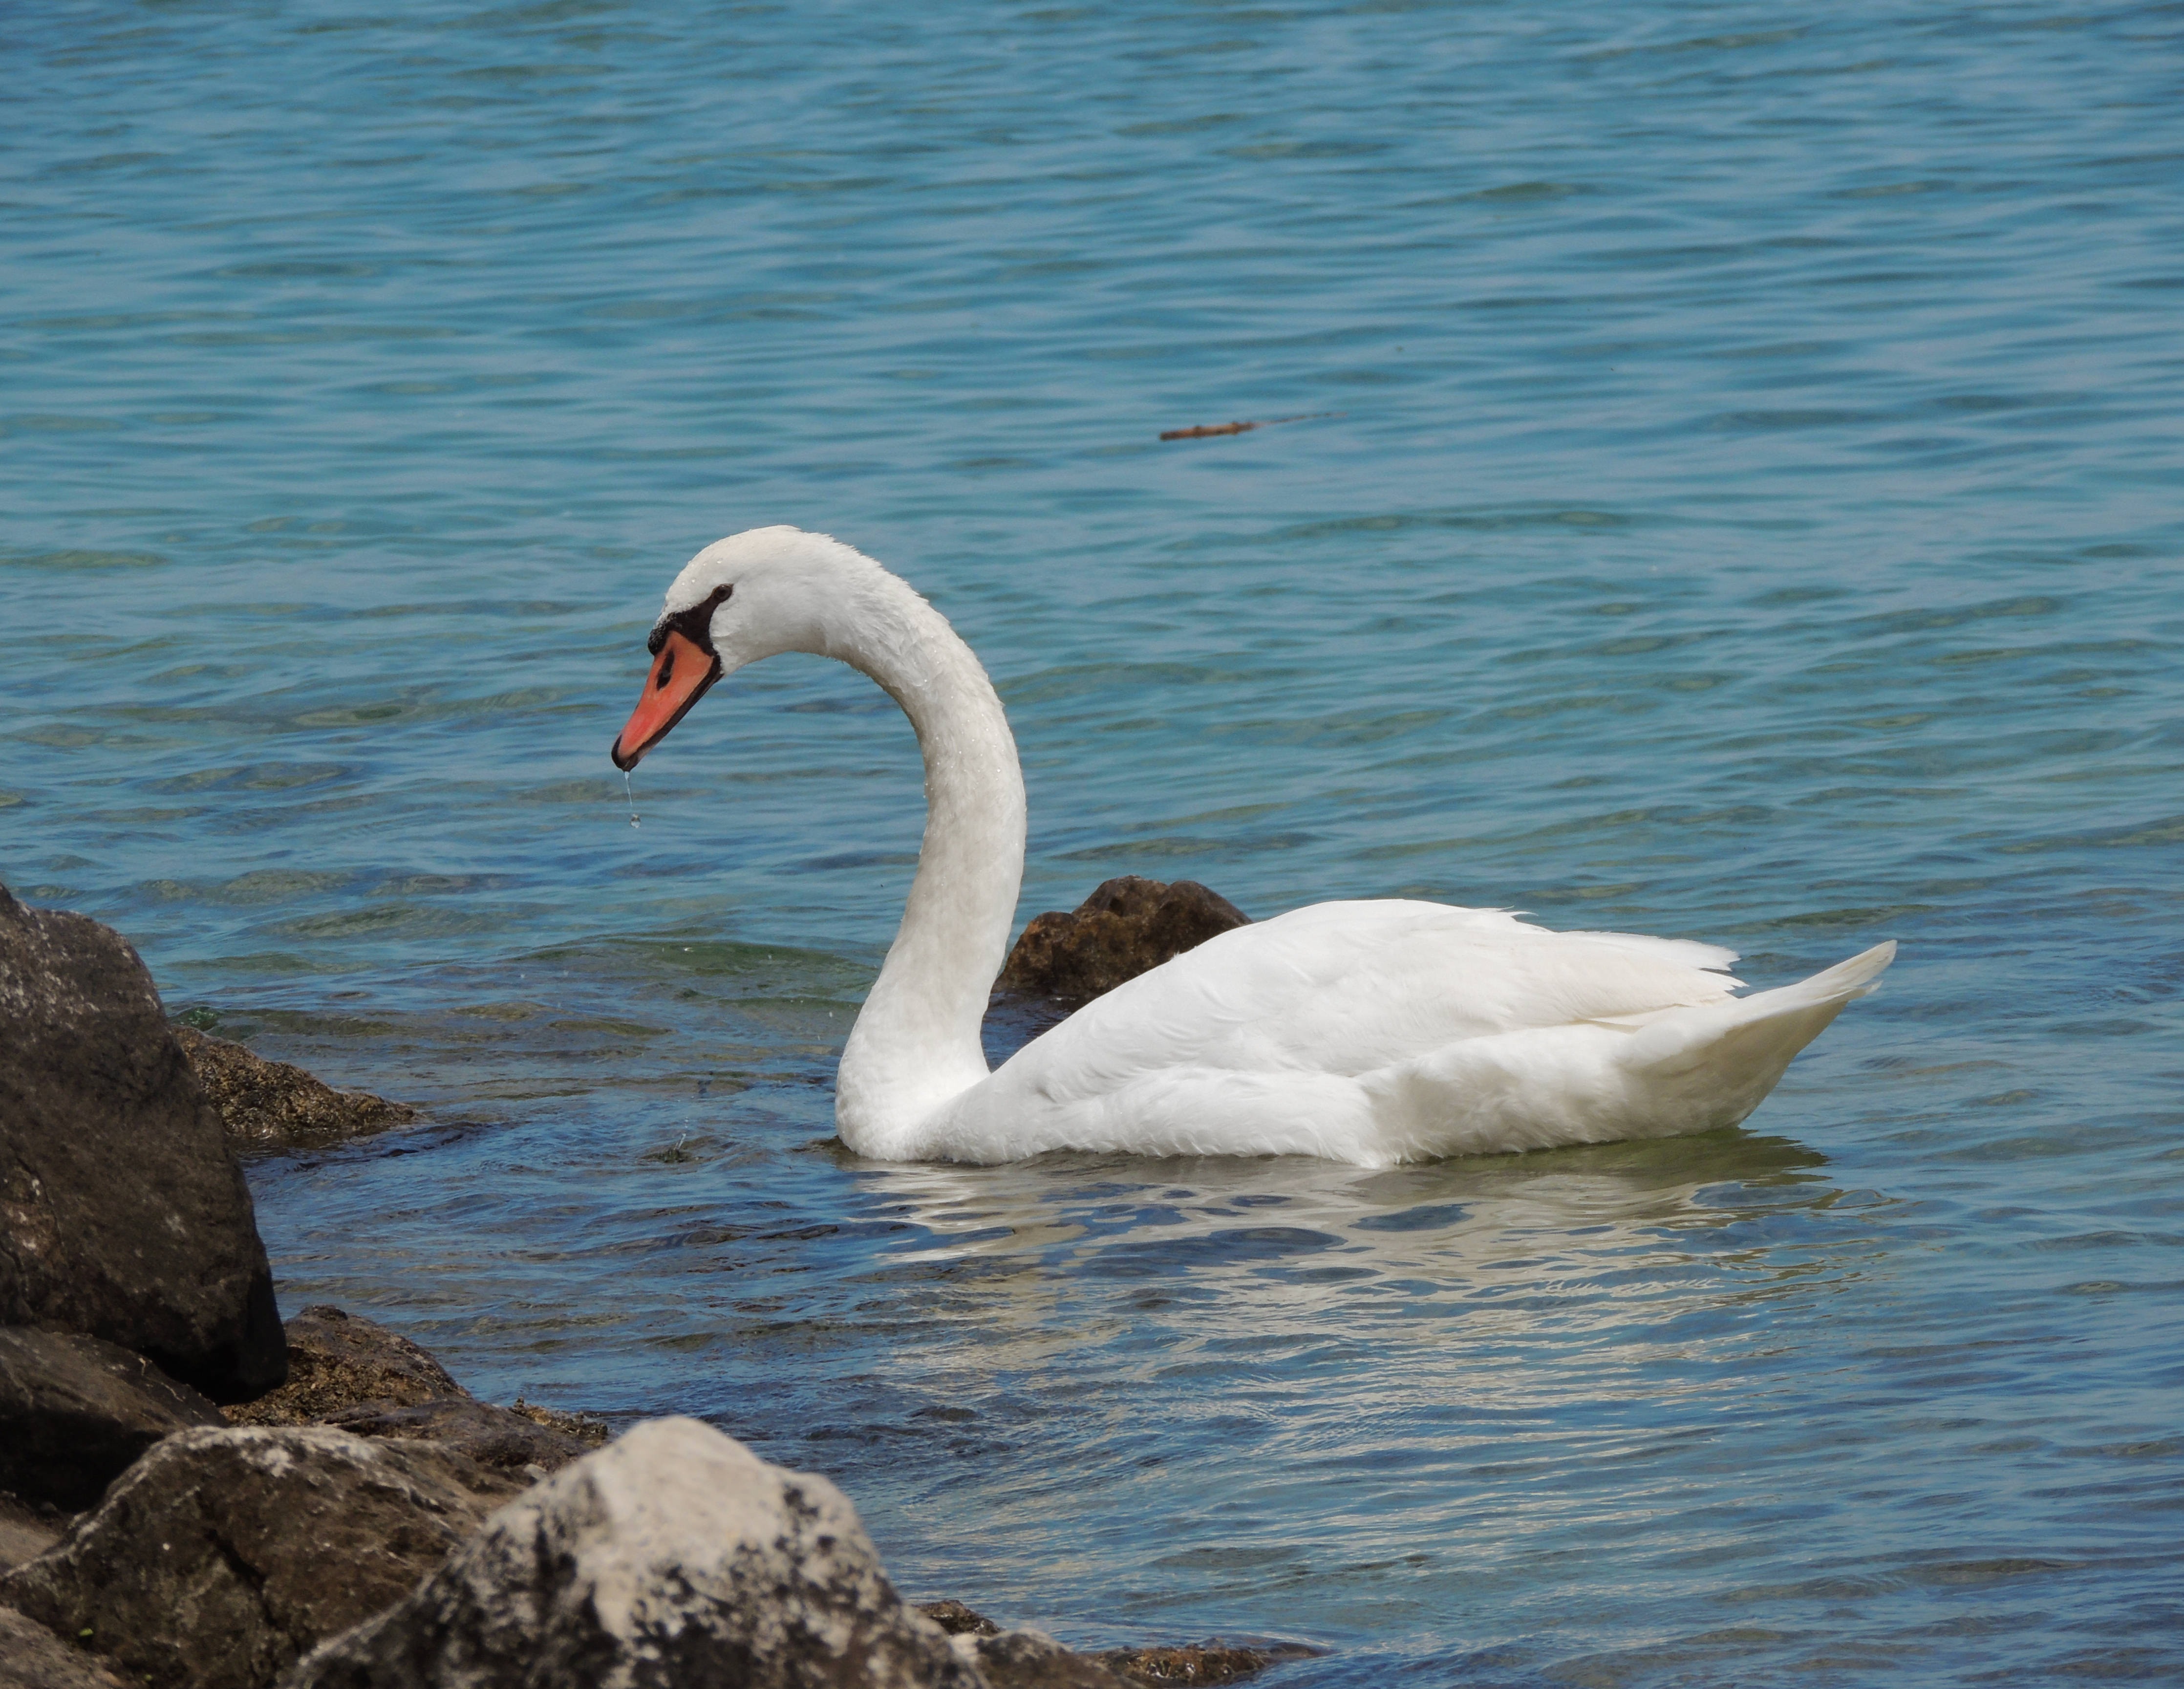
beach, sea, water, rock, bird, wing, lake, wildlife, beak, fauna, surface, swan, vertebrate, waterfowl, water bird, ducks geese and swans